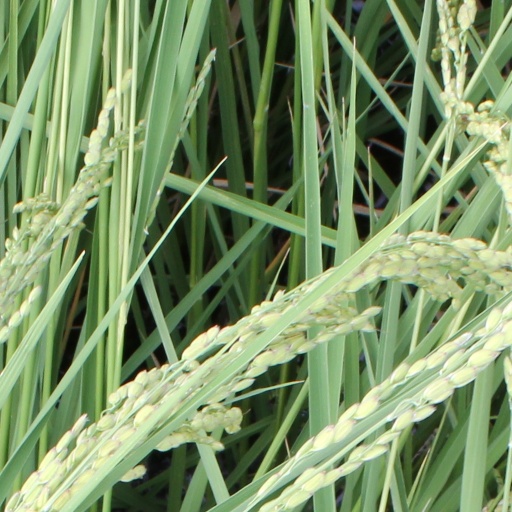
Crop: rice